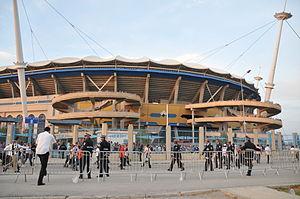
Vue des abords du stade de football de Radès à l'issue du match de la coupe de Tunisie 2009.
Le stade olympique de Radès est un stade situé à Radès, à une dizaine de kilomètres au sud-est du centre-ville de Tunis, au cœur de la Cité olympique.